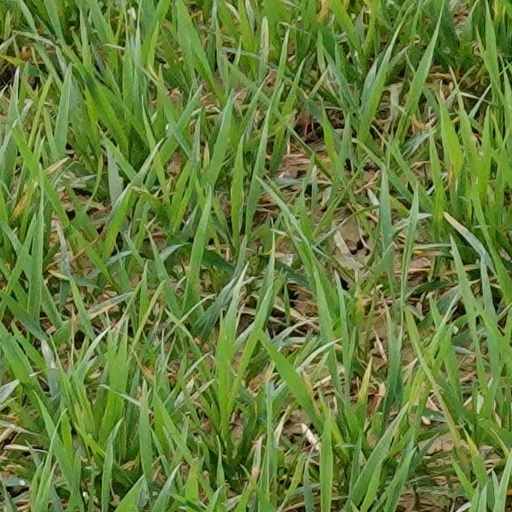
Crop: wheat